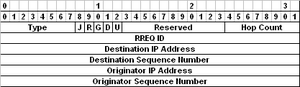
AODV est un protocole de routage destiné aux réseaux mobiles. Il est à la fois capable de routage unicast et multicast. Il est libre de boucle, auto-démarrant et s'accommode d'un grand nombre de nœuds mobiles.